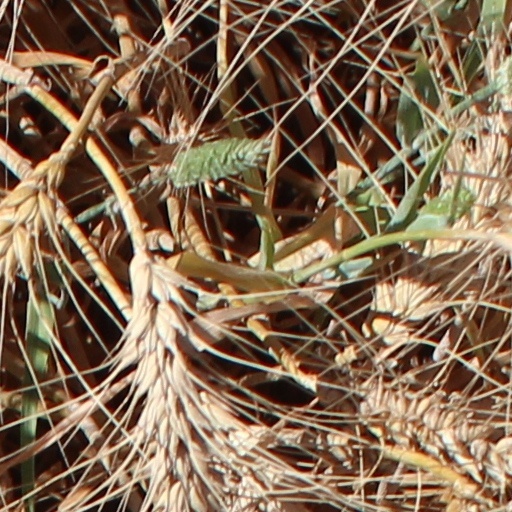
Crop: wheat